Cave of the Winds (Colorado)

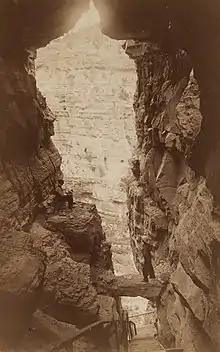
Entrance to Cave of the Winds by W. H. Jackson ~ circa 1883-1890

In 1880, the same year that the cave was discovered, George Washington Snider, a stonecutter from Ohio who had traveled to Colorado seeking his fortune visited the cave. Snider excavated passages from the Williams Canyon caves, as they were then called, and discovered "Canopy Hall" -- a large room nearly 200 feet long containing thousands of stalactites and stalagmites.. Snider wrote, “It was as though Aladdin with his wonderful lamp had effected the magic result." Unfortunately Snider spoke of his discovery in town and the next day the cave was mobbed by townspeople who